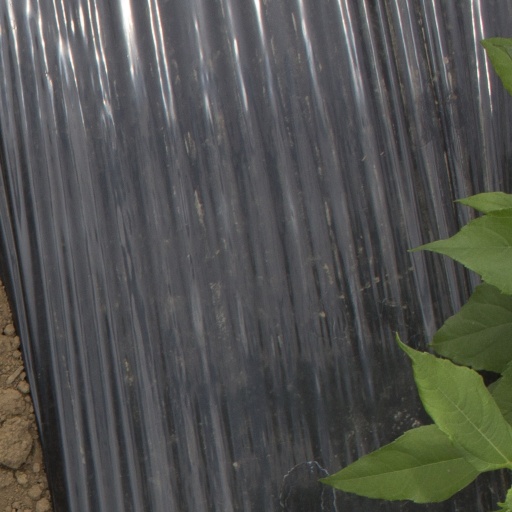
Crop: Jerusalem artichoke